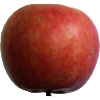
Label: Apple Crimson Snow 1